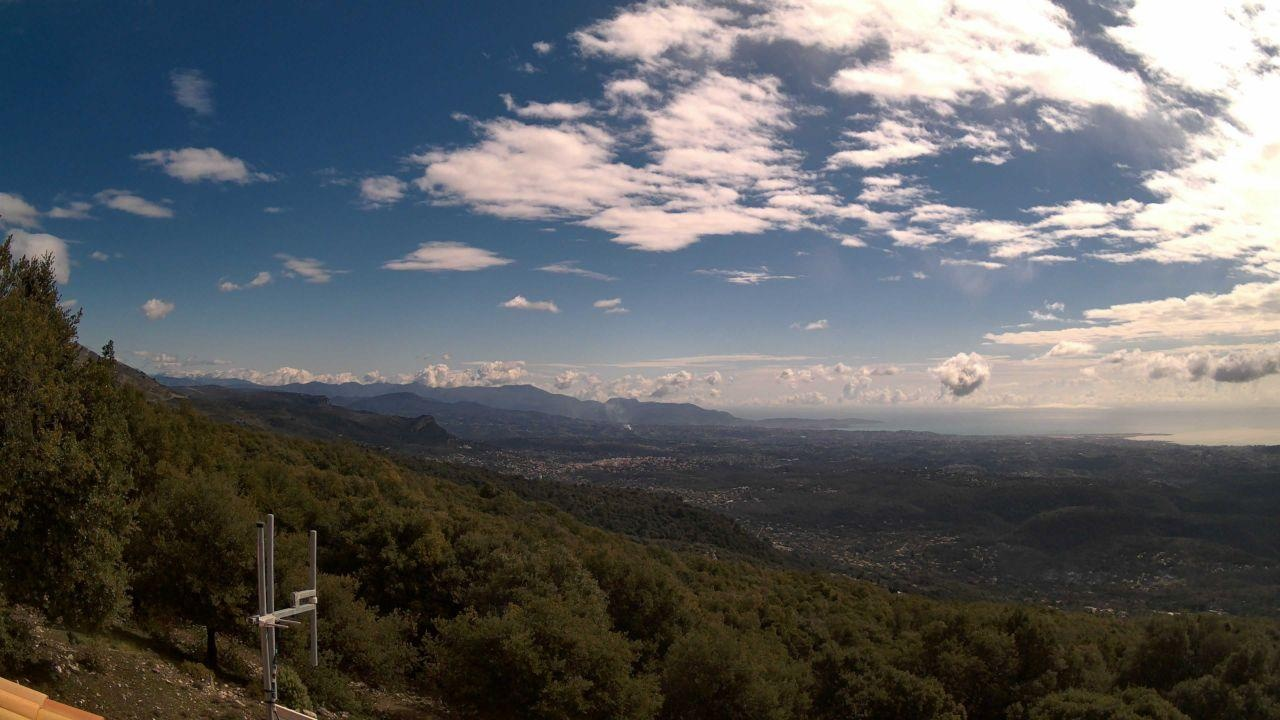
Fire: no
Smoke: yes